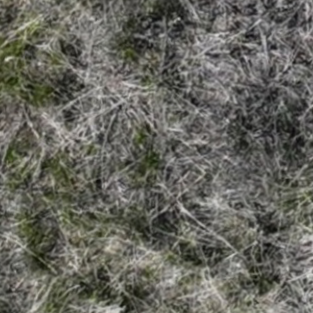
Month: may